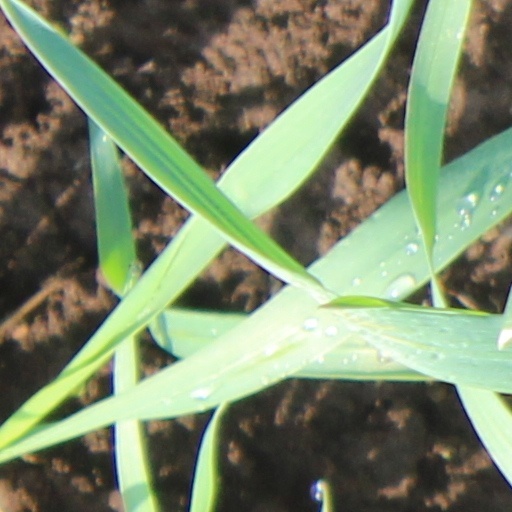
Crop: wheat